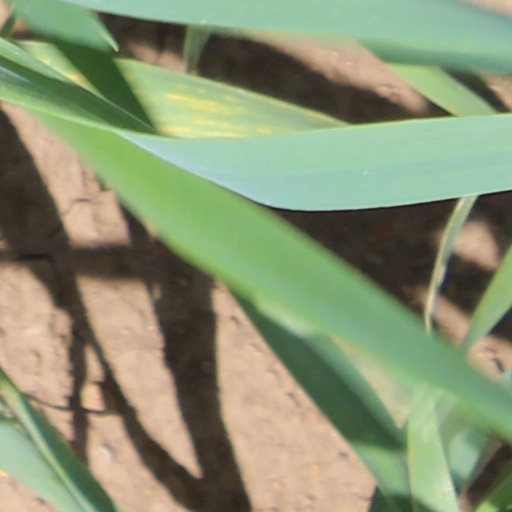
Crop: wheat